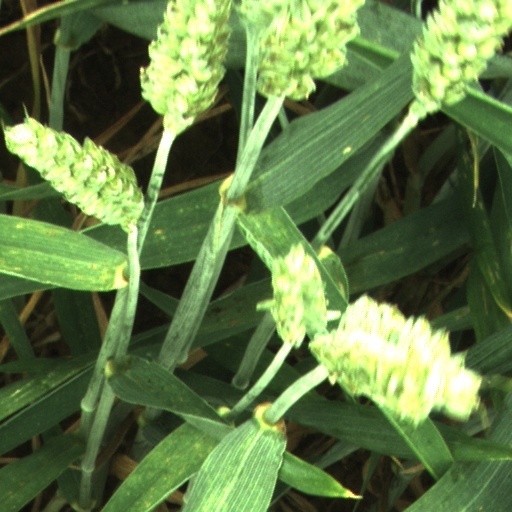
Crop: wheat